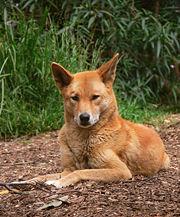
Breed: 217-n000079-dingo